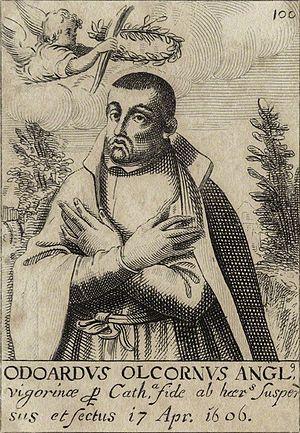
Cette liste de saints concerne les saints et les bienheureux, reconnus comme tels par l'Église catholique, ayant vécu au XVIIᵉ siècle.